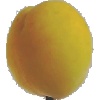
Label: Peach 2